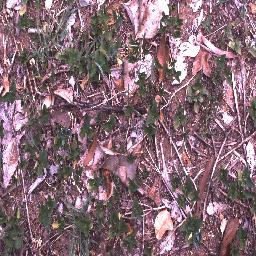
Label: negative